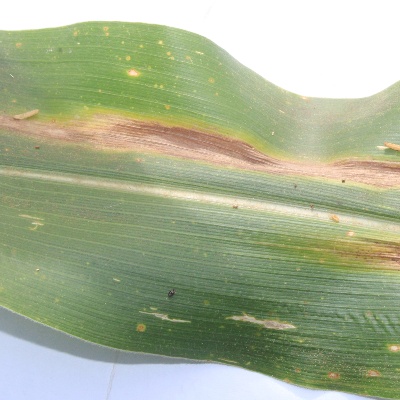
Crop: Maize
Condition: leaf blight